Jootata

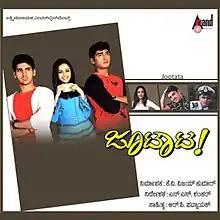
VCD cover

Jootata is a 2005 Indian Kannada-language romantic comedy film directed by N. S. Shankar. A remake of the 1984 Malayalam film "Poochakkoru Mookkuthi", the film stars Dhyan, Richa Pallod and Akash (in his Kannada debut).